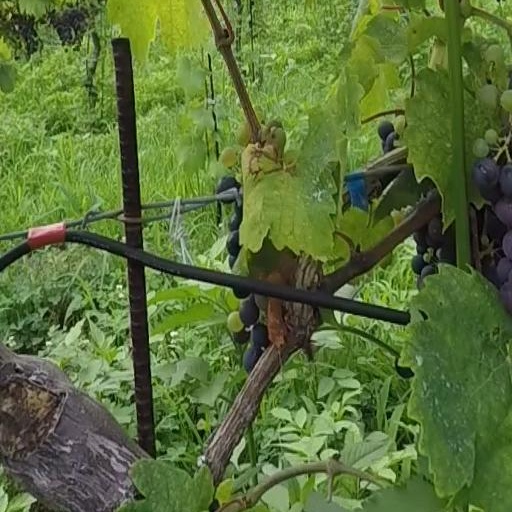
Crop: grape